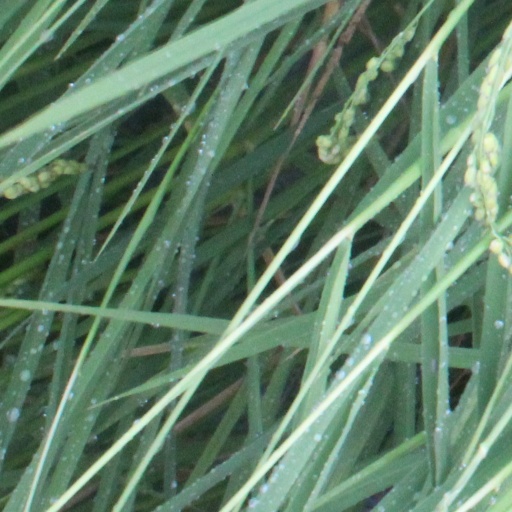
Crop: rice